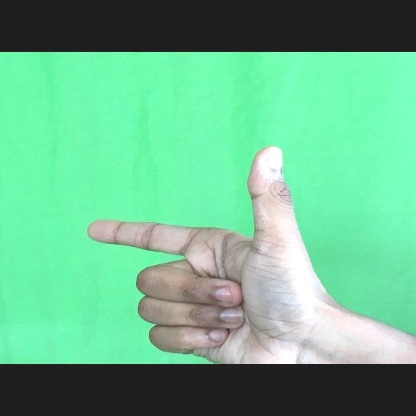
Mudra: Chandrakala